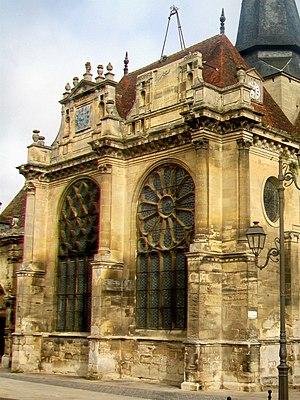
Vue rapprochée de la façade principale sud-est du bras sud du transept.
L’église Notre-Dame-de-la-Nativité est une église catholique paroissiale située à Magny-en-Vexin dans le Val-d'Oise. Elle remplace une précédente église qui datait en partie du XIIIᵉ siècle et qui avait été incendiée par les Anglais en 1436, sous la guerre de Cent Ans. En commençant par les parties orientales, cette église est successivement reconstruite dans le style gothique flamboyant entre 1490 et 1530 environ, en ne conservant que les piles du clocher de l'église du XIIIᵉ siècle ainsi que le plan de la nef. Pendant deux autres campagnes de construction, l'église est agrandie vers le sud et vers le nord, dans le style de la Renaissance. Un bas-côté sud flanquée de chapelles et comportant un portail représentatif est érigé entre 1540 environ et 1561. Puis un second croisillon nord, une sacristie et une grande chapelle seigneuriale au sud du transept sont bâties au début du XVIᵉ siècle, et des chapelles sont ajoutées devant le bas-côté sud. Ainsi, le style de la Renaissance devient dominant à l'extérieur, où l'élévation sud tournée vers la ville se remarque par sa silhouette inhabituelle et sa riche ornementation.